Severance tax legislative history in California

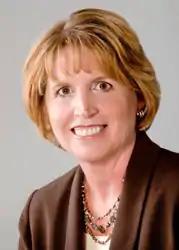
Former State Senator Noreen Evan, sponsor of the latest legislative attempt to pass a severance tax in 2014.

In the 1990s, the California State Assembly proposed two similar bills, Assembly Bills 1693 by Assemblymember Burt Margolin and 336 by Assembly member Antonio Villaraigosa. Both measures imposed a 6% oil severance tax and the revenues to be raised from the measure were to be directed into California's General Fund. Both measures were stalled in their respective committees and thus never became law.